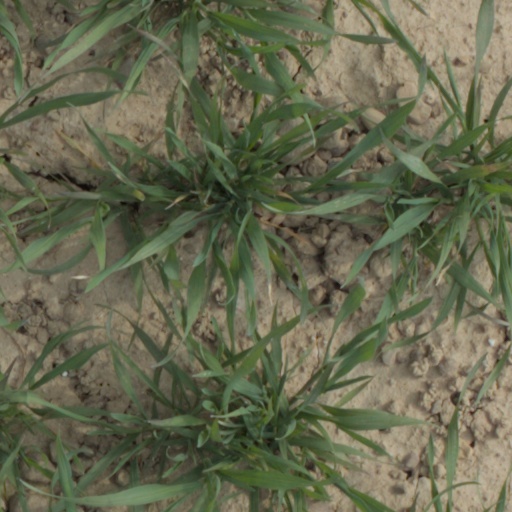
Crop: wheat